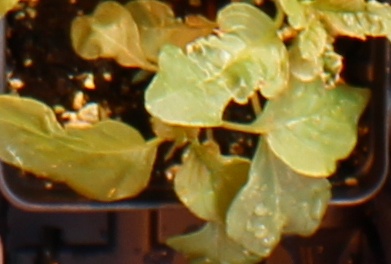
Label: Redroot Pigweed